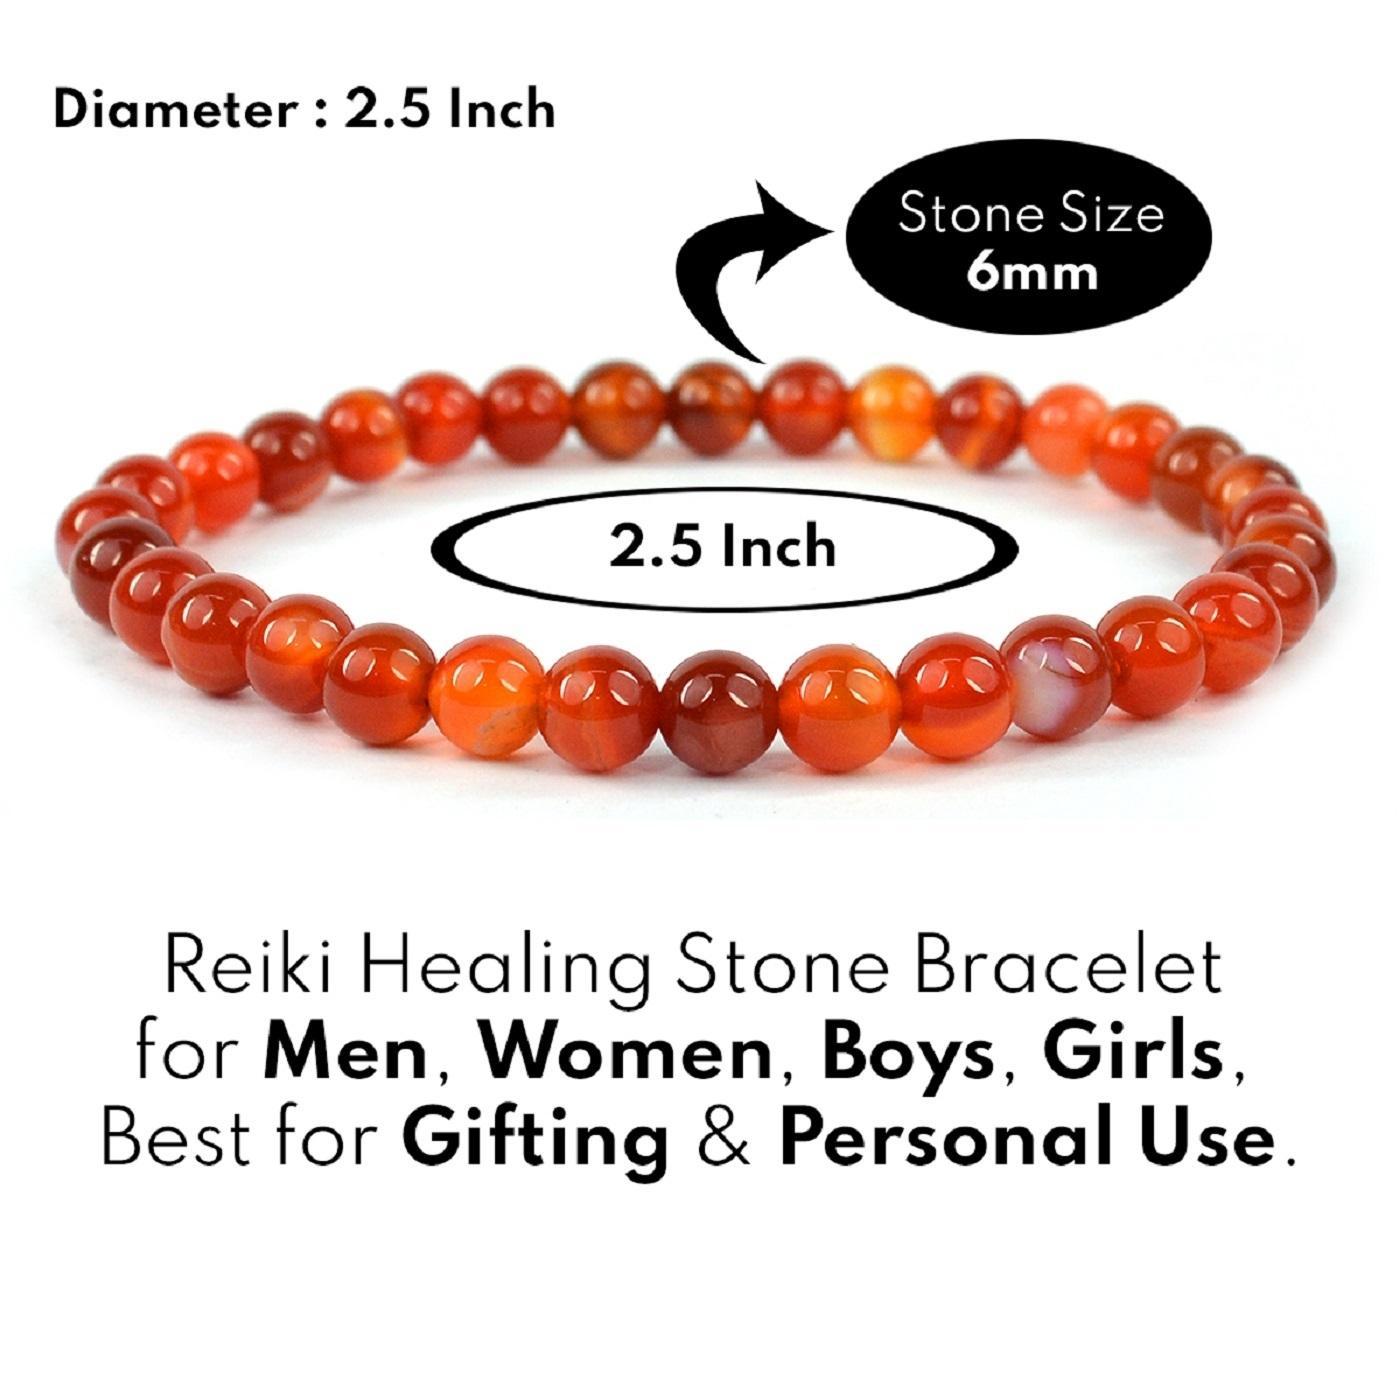
Reiki Crystal Products Carnelian Certified Bracelet Round Bead 6 mm Bracelet for Reiki And Crystal Healing
Type: Bracelets & Bangles
Brand: Reiki Crystal Products
Price: Rs. 499
Stretchable Elastic Handmade Natural Crystal Stone Bracelet | Diameter : 2.5 Inch. | Stone Size - 6 mm | Charged By Reiki Grand Master & Vastu Expert
Features: Stretchable Elastic Handmade Natural Crystal Stone Bracelet | Diameter : 2.5 Inch. | Stone Size - 6 mm | Charged By Reiki Grand Master & Vastu Expert,Natural Healing Stone for Reiki Healing, Crystal Healing, Numerology, Tarot, Astrology, Vastu, Angle Healing & Feng Shui,100% Authentic, Original and Natural Healing Stone / Crystal - small holes, crack marks on the surface or inside the stones are often visible,Material : Natural Healing Stones See Images & Product Description For Healing Properties /Advantages,Stylish Party-Daily-Office-Casual Wear Reiki Healing Stone Bracelet for Men, Women, Boys, Girls. Best for Gifting & Personal Use.
Included: Pack of 1 X Carnelian 6mm Certified Bracelet